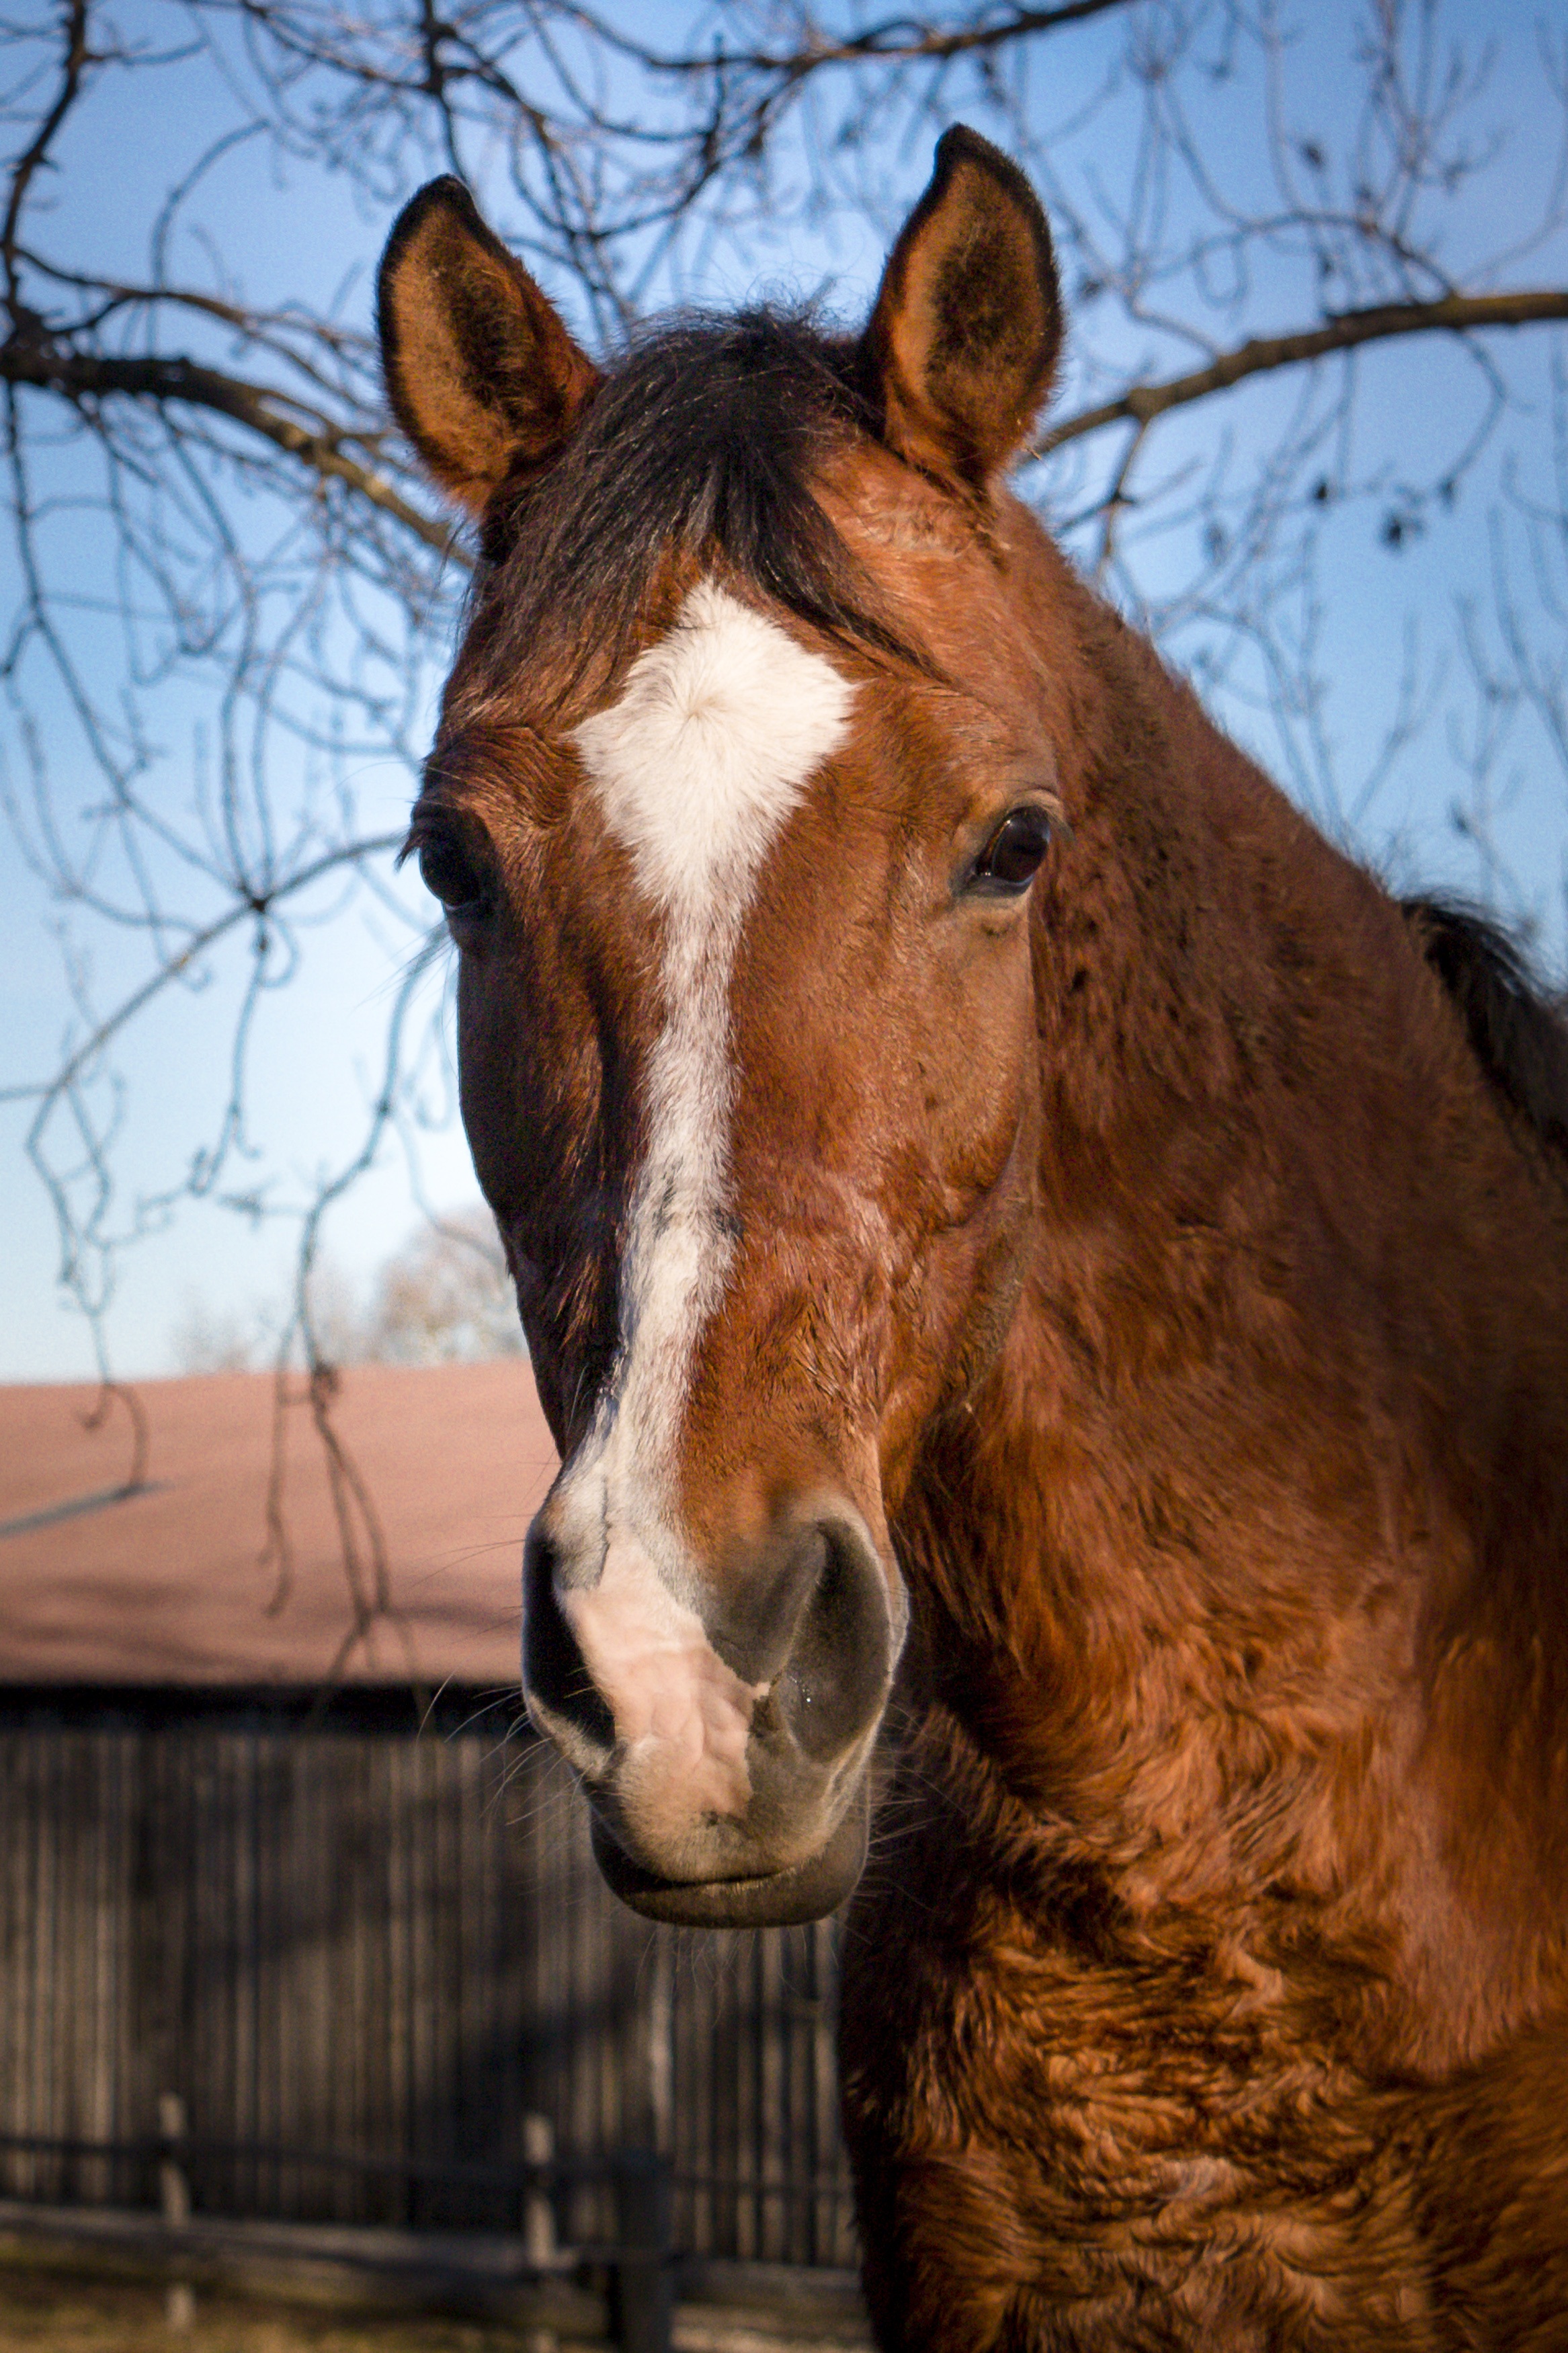
nature, horse, brown, mammal, stallion, mane, ride, fauna, animals, vertebrate, mare, foal, colt, reiterhof, pack animal, horse stable, horse like mammal, mustang horse